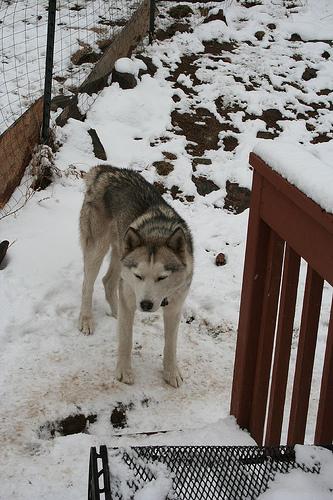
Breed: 1160-n000003-Siberian_husky